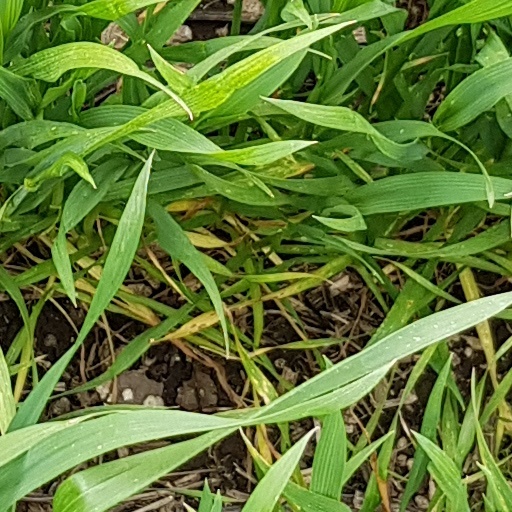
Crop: wheat